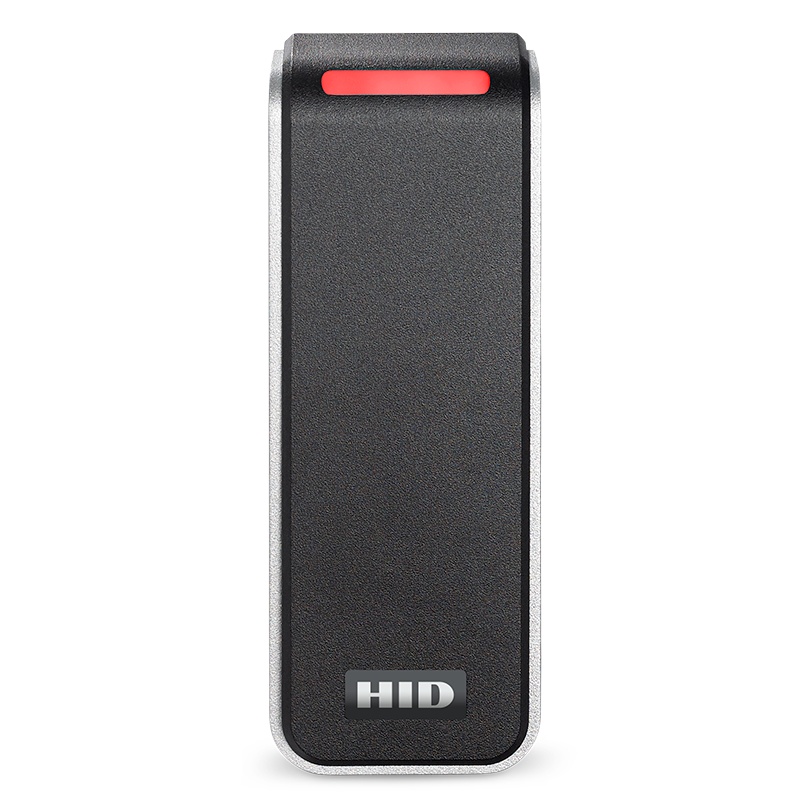
HID® Signo™ 20 Reader (Terminal Strip) - SEOS™ Profile [20TKS-01-000000]
Lector HID® Signo™ 20 (Clema) - Perfil SEOS™ HID® Signo™ 20 Reader (Terminal Strip) - SEOS™ Profile Lector de tarjetas inteligentes sin contacto, formato estrecho. Compatible con credenciales plásticas y móviles con tecnología SEOS® (acceso móvil HID®). Adecuado para instalaciones de puertas montadas en marcos o cualquier montaje de superficie plana. Dimensiones: 45 x 121.5 x 19.5 mm. Temperatura y humedad de funcionamiento: -35° C a + 66° C. 0% a 95% sin condensación. Clasificación UL294 para exteriores e interiores, IP65. Interfaces: Wiegand y RS-485 Half Duplex (OSDP). Hardware de elemento seguro certificado EAL 6+. Contactless Smart Card Reader, Mullion. Plastic and Mobile Credentials powered by Seos® (HID® Mobile Access). Suited for mullion-mount door installations or any flat surface mounting. Dimensions: 45 x 121.5 x 19.5 mm. Operating Temperature & Humidity: -35° C to +66° C. 0% to 95% non-condensing. UL294 Outdoor and Indoor rated, IP65. Interfaces: Wiegand and RS-485 Half Duplex (OSDP). EAL 6+ Certified Secure Element Hardware.
Brand: HID
Category: Electronics > Electronics Accessories > Computer Components > Input Devices > Electronic Card Readers